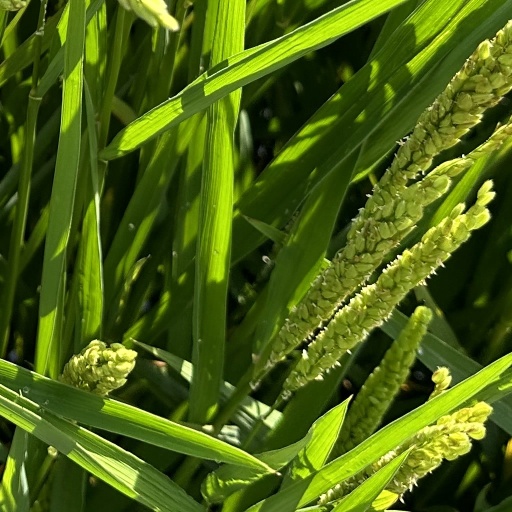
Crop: rice